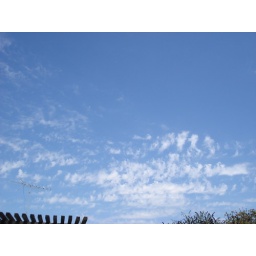
Beautiful blue skies above the house on a Wednesday afternoon.